Dynamic Duo (South Korean duo)

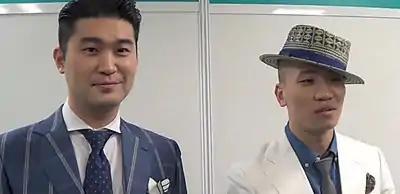
Dynamic Duo in 2014

Dynamic Duo (often stylized as Dynamicduo) is a South Korean hip hop duo that consists of rappers Choiza and Gaeko. They rose to fame with their 2004 debut album, "Taxi Driver", which became the best-selling Korean hip hop album ever. They are signed to Amoeba Culture, a hip hop record label that they founded in 2006.